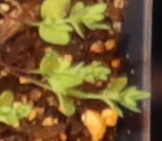
Label: Flax